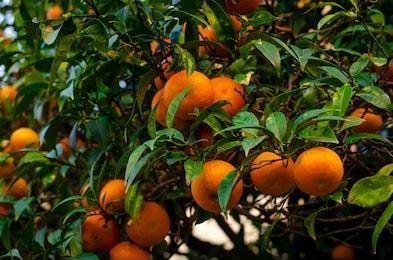
Label: mandarine